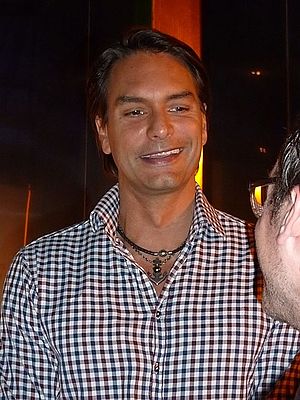
Marcus Schenkenberg
Marcus Lodewijk Schenkenberg van Mierop, blot kendt som Marcus Schenkenberg er en svensk model, skuespiller, sanger og tv-personlighed. Han er søn af hollandske forældre. Schenkenberg er 190 cm høj og vejer 82 kg.